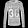
Label: Pullover